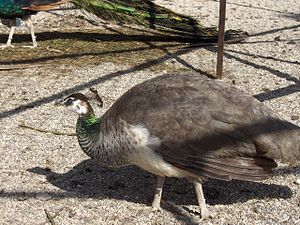
Påfugl / Slægt
Påfuglehunnen er mindre prangende i farverne end hannen.
Påfuglen er en fasanfugl. Fuglen yngler i Indien og på Sri Lanka, men er indført og udsat mange steder i verden. I Danmark fik et par fritgående påfugle på Sejerø deres første kuld kyllinger i foråret 1982, og der er nu en fast bestand på øen.